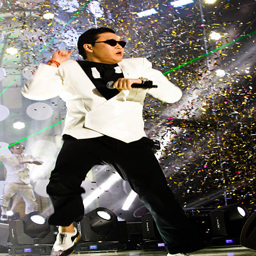
person performs on stage during the filming .